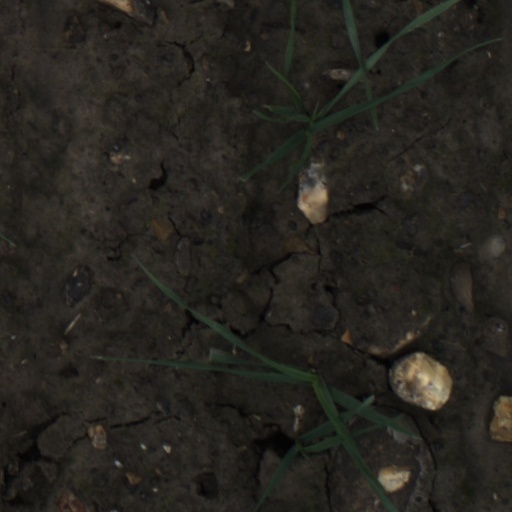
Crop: wheat